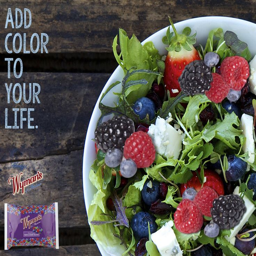
make the most of those warm summer nights when you finally have a moment alone .